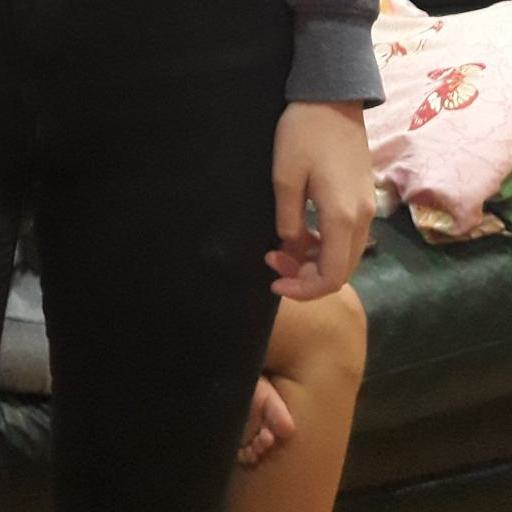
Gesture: no_gesture